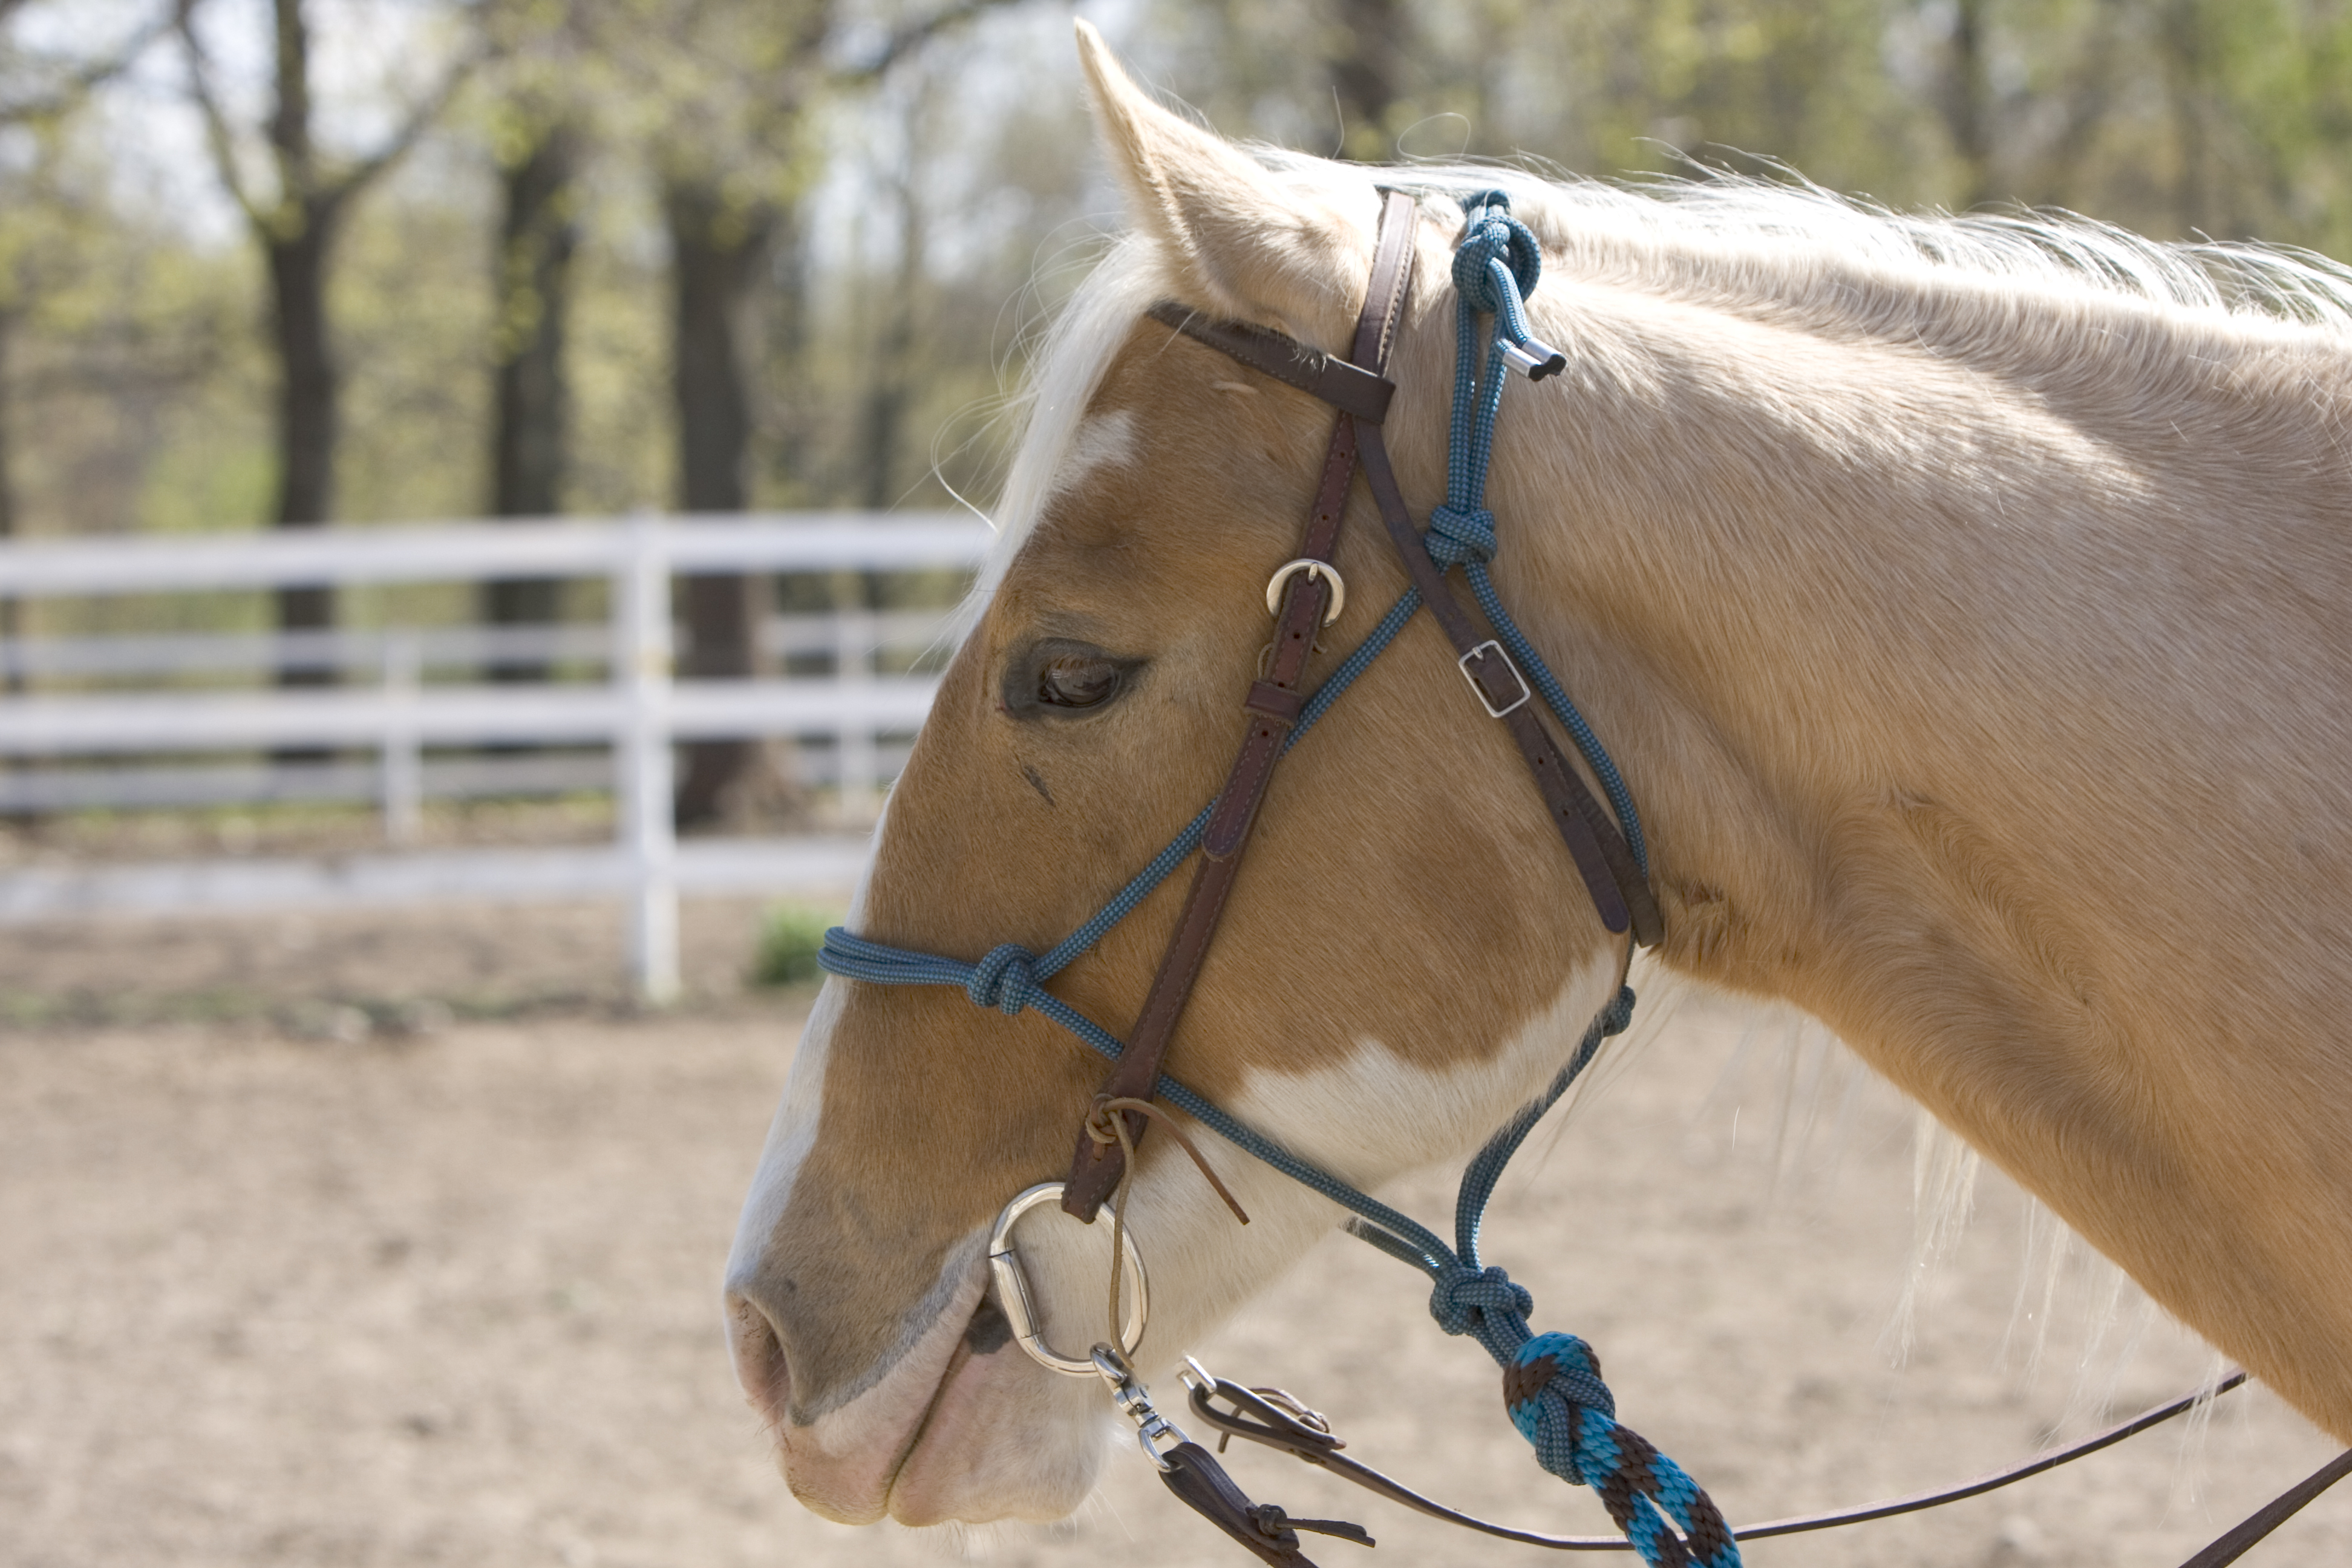
grass, fence, farm, animal, macro, horse, rein, mammal, stallion, mane, bridle, equine, outdoors, mare, halter, pack animal, horse like mammal, horse harness, horse tack, equestrian sport